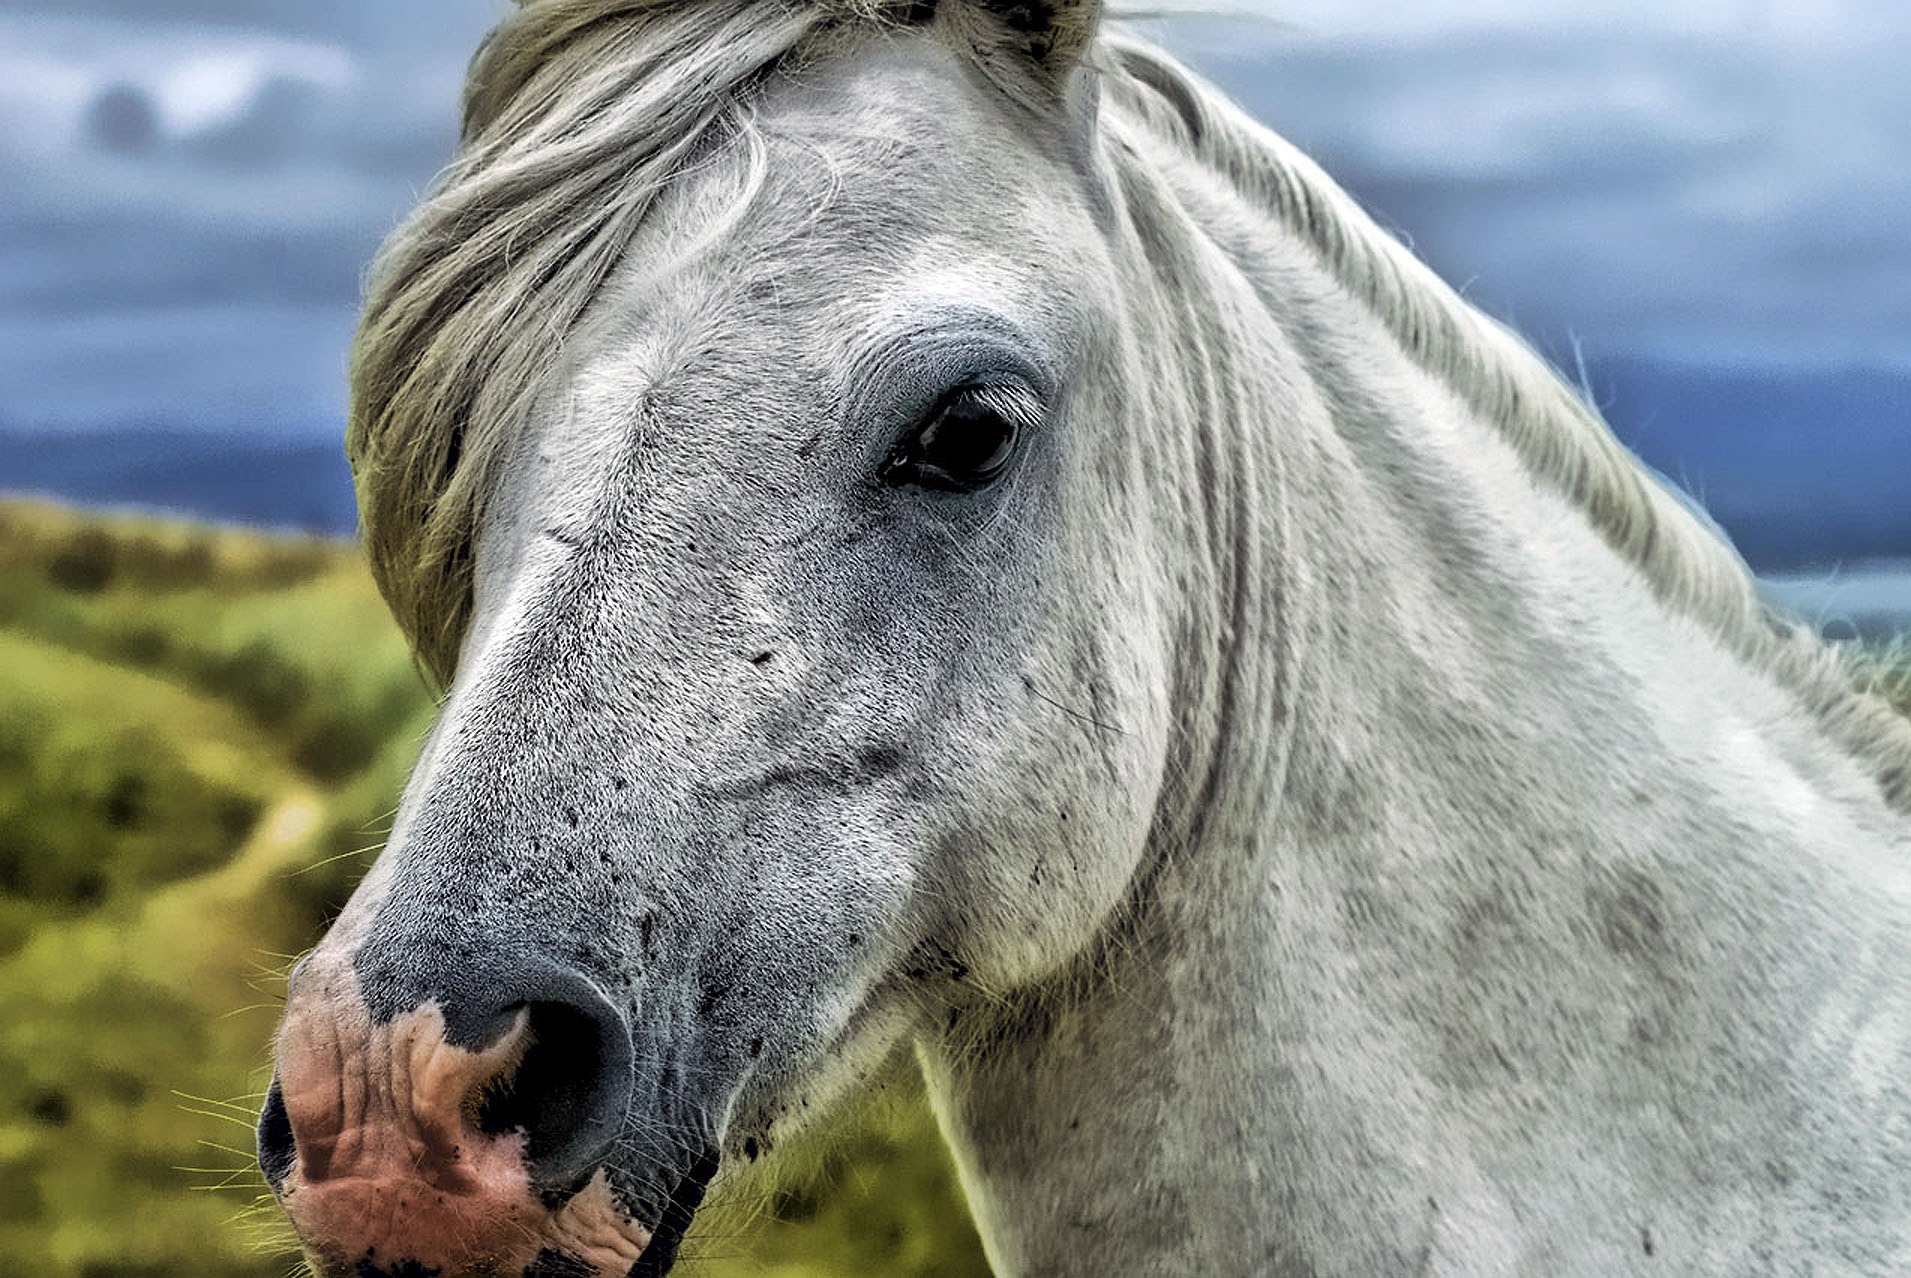
sky, white, field, countryside, animal, portrait, pasture, livestock, horse, mammal, stallion, mane, fauna, equestrian, equine, face, eyes, head, vertebrate, mare, domestic, horse head, breed, front view, horse like mammal, mustang horse, warm blooded